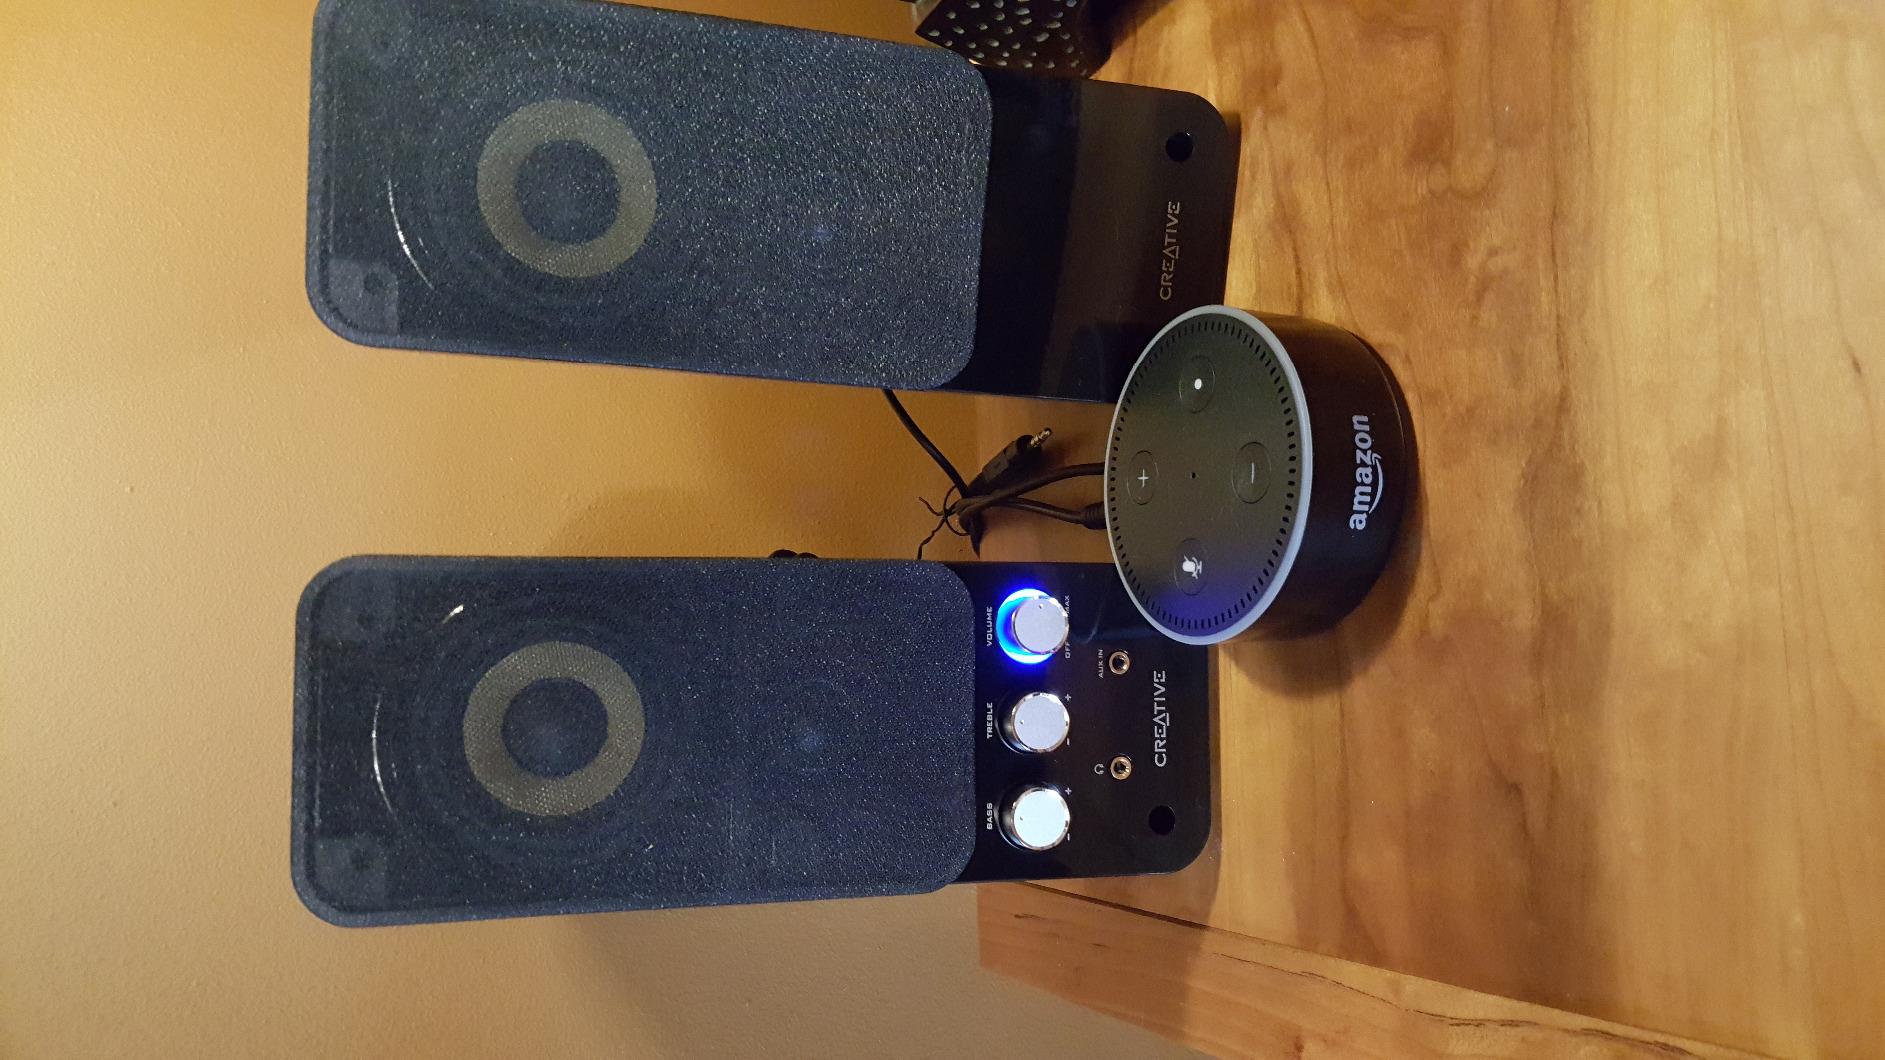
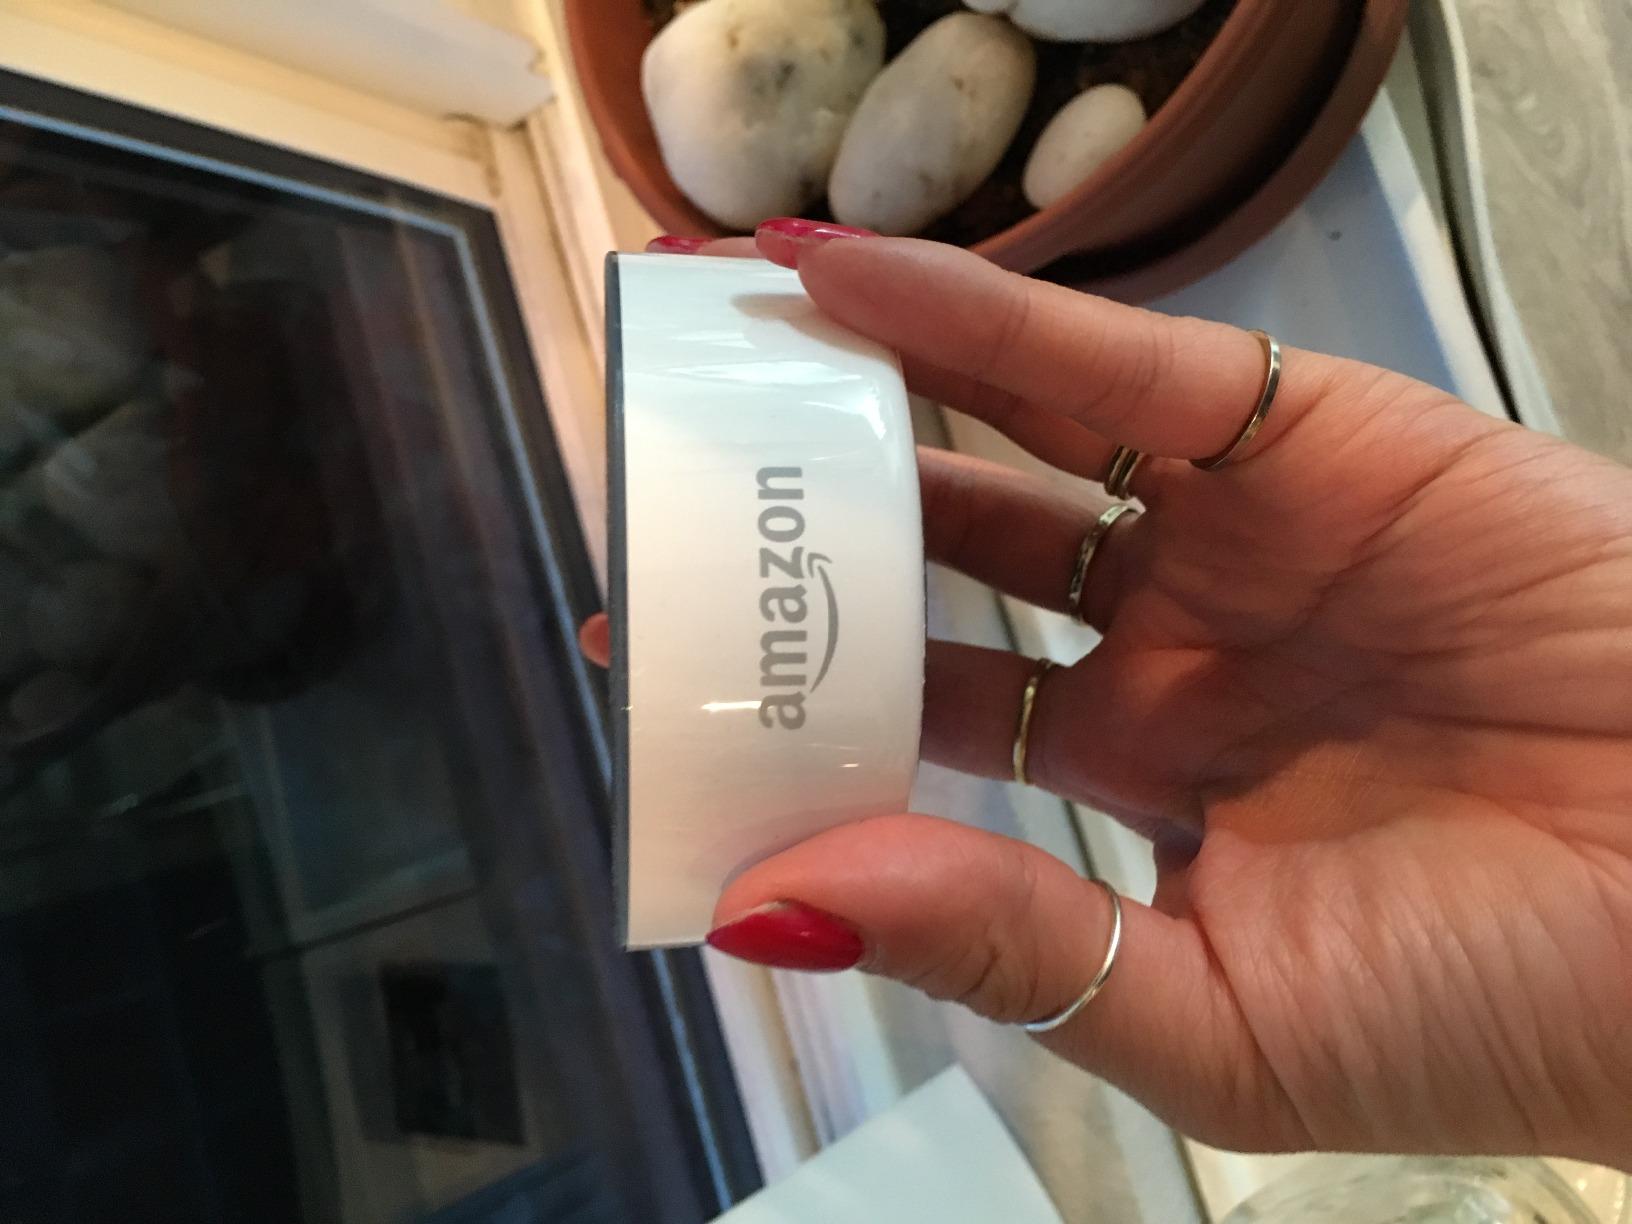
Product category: speaker
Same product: no